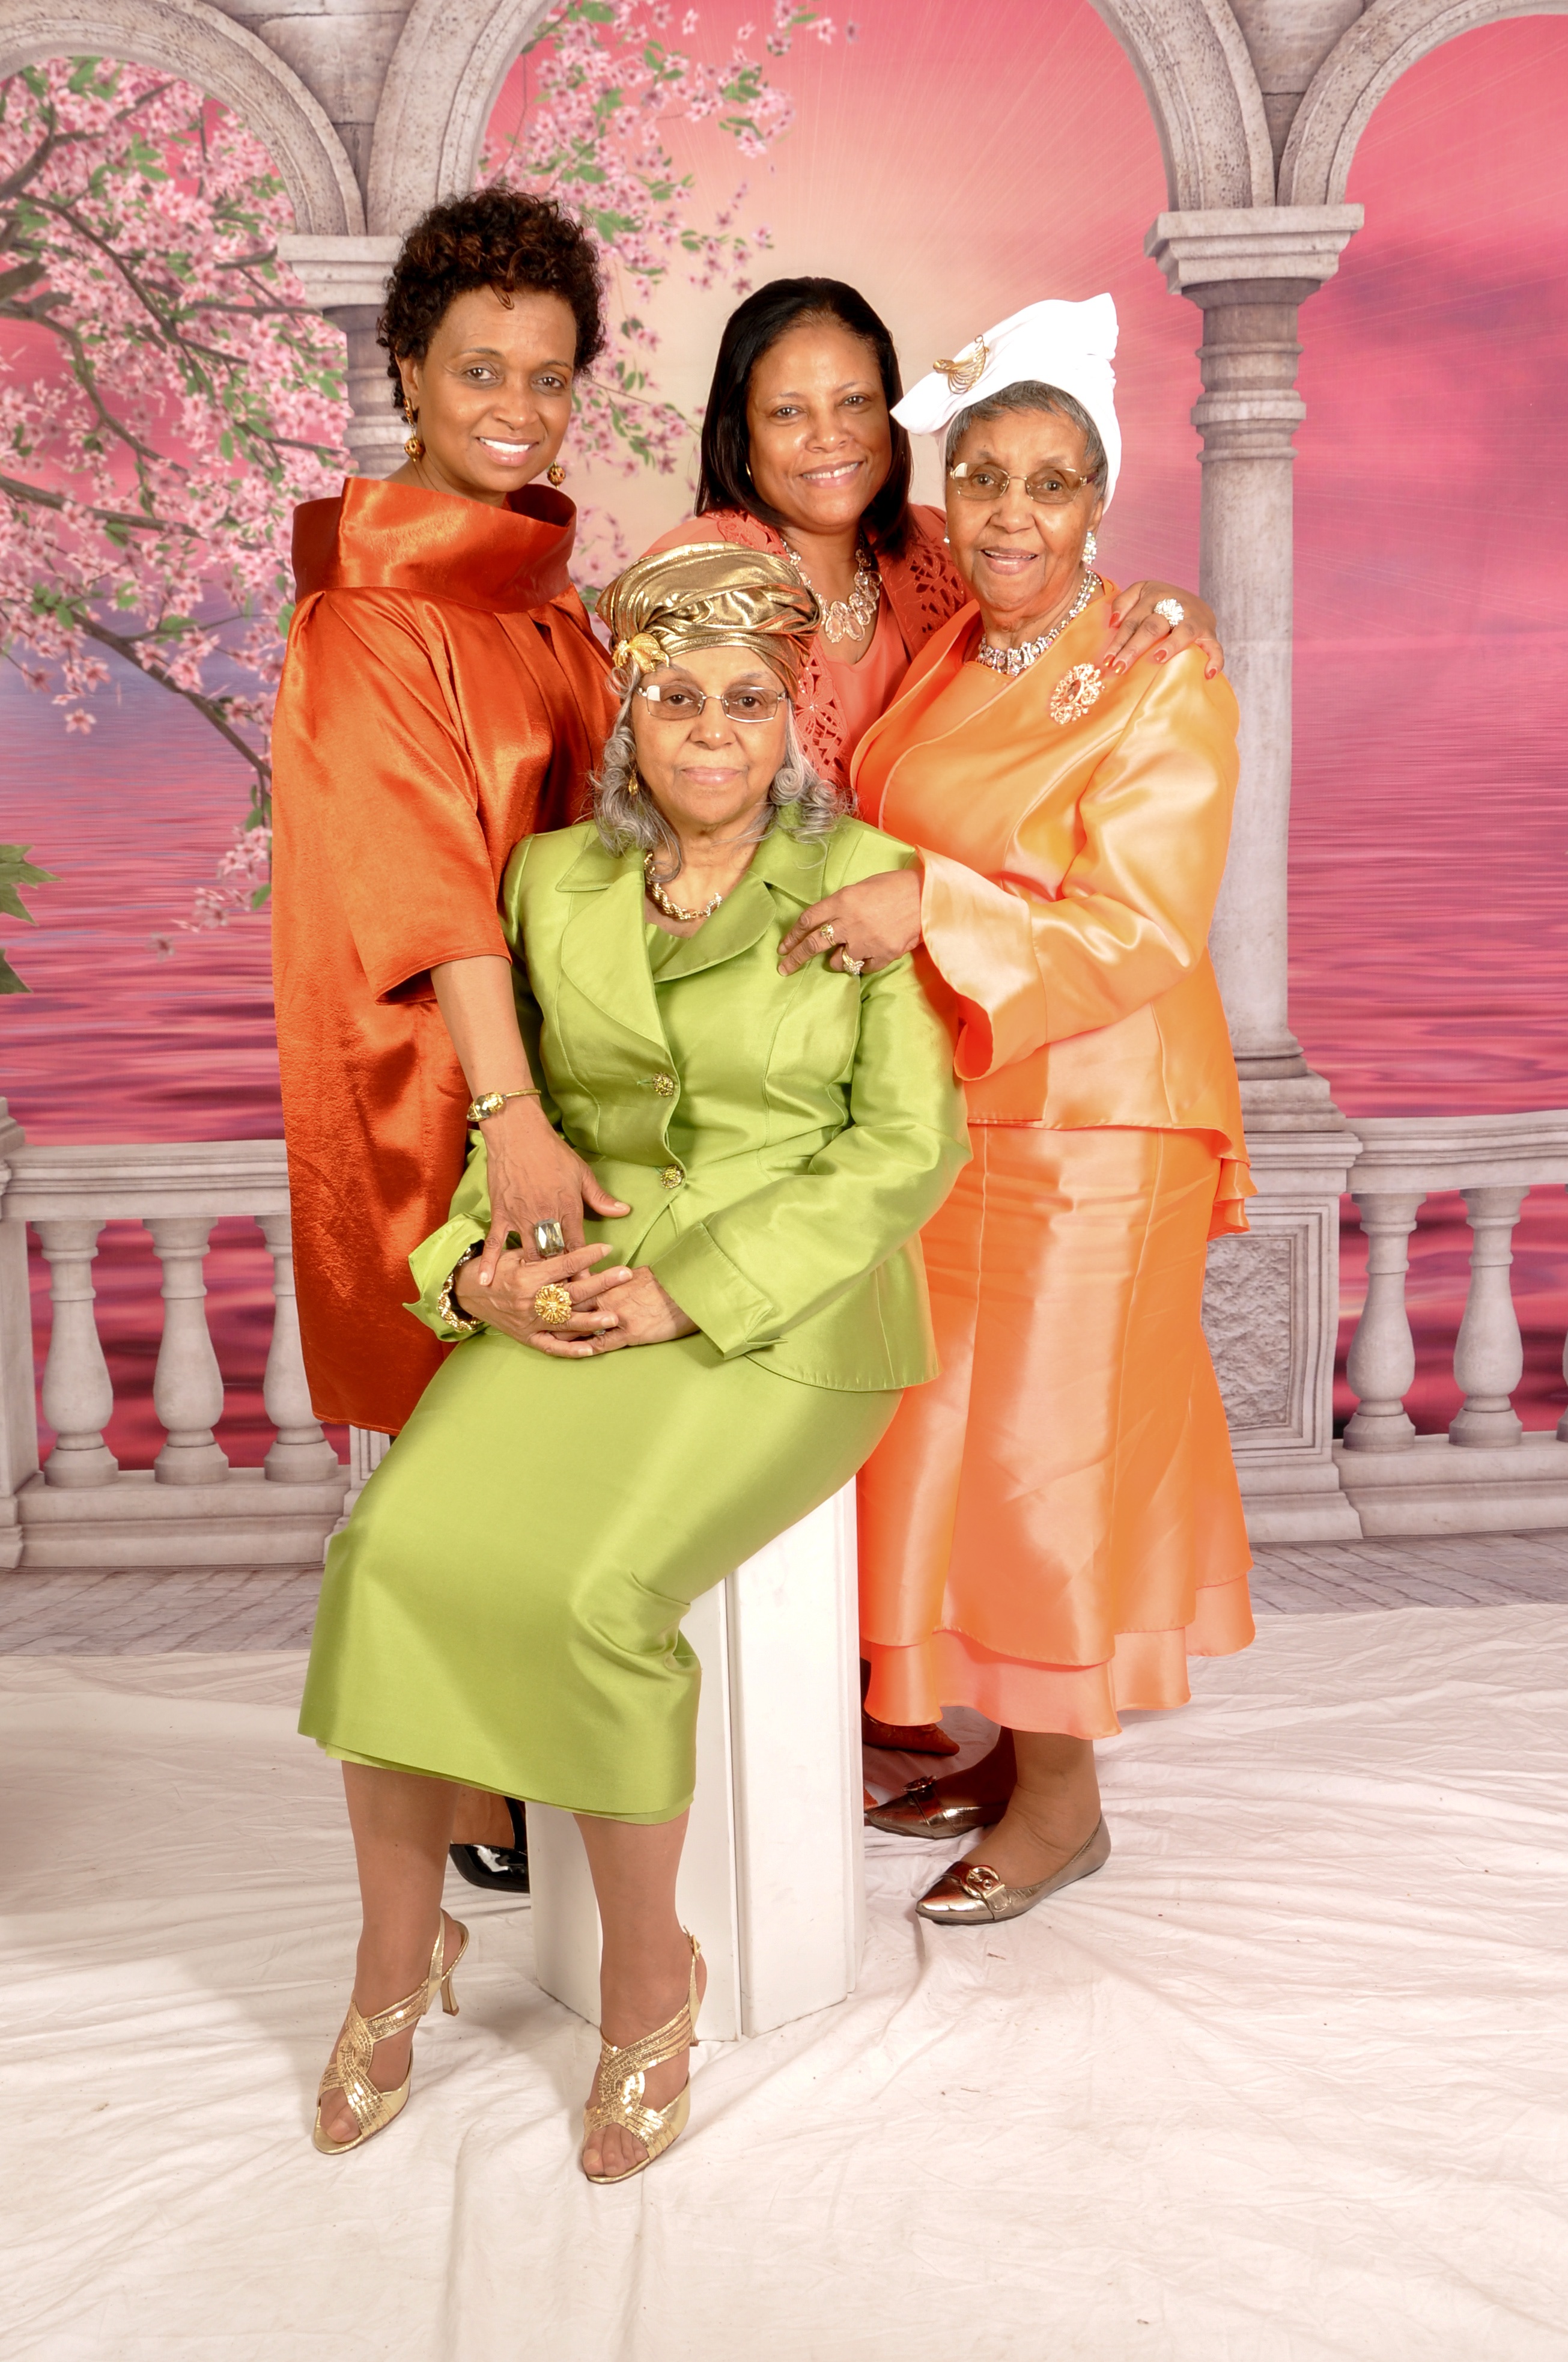
group, people, woman, female, spring, together, bride, smiling, mom, family, mother, happiness, joy